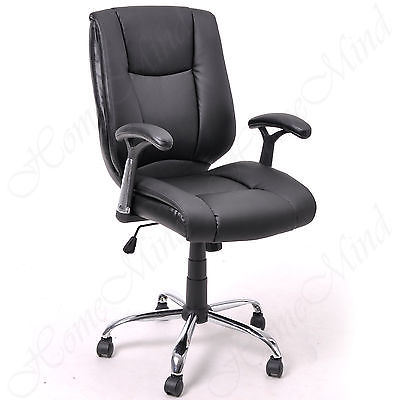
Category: chair